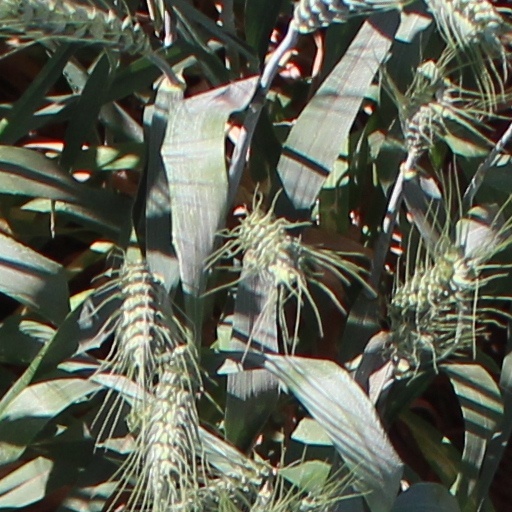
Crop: wheat